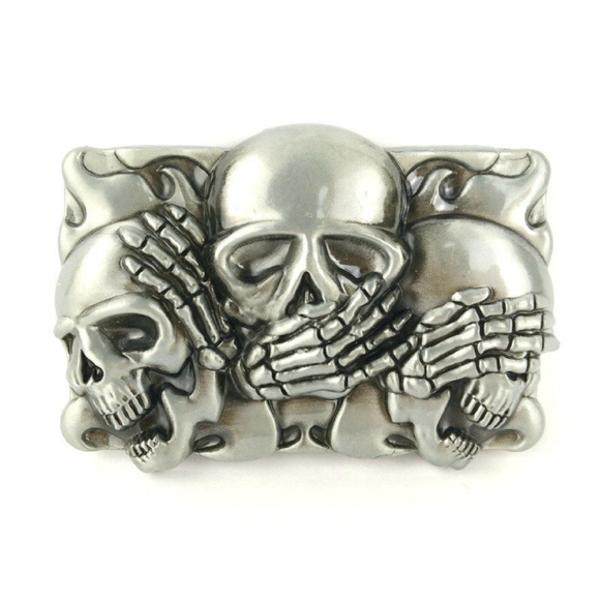
回答: 頭痛、吐き気、目眩、3つ揃って二日酔い!